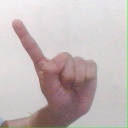
अक्षर: ए